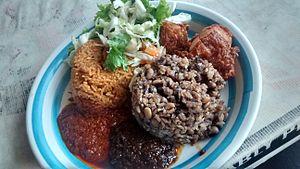
Le shito est une sauce épicée très consommée au Ghana. À base de piments, de couleur noire ou sombre, elle accompagne de nombreux mets, particulièrement le poisson et le kenkey.